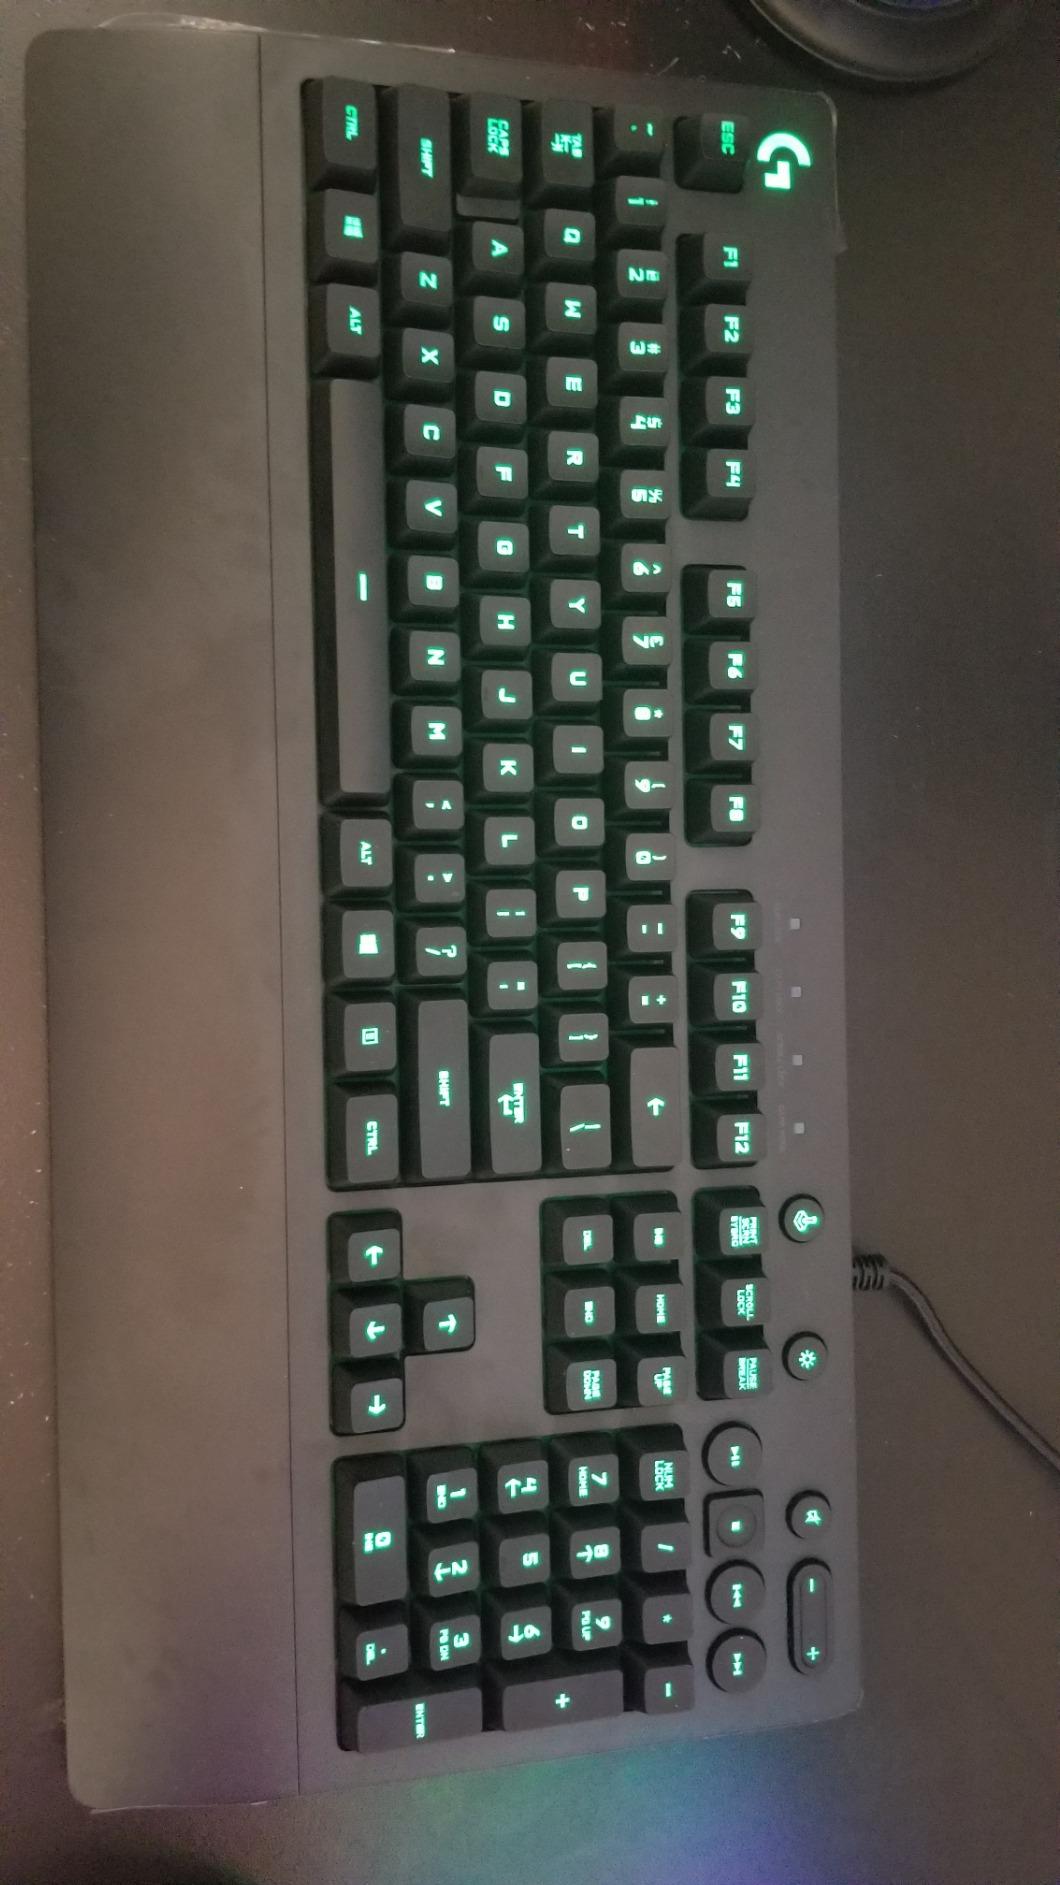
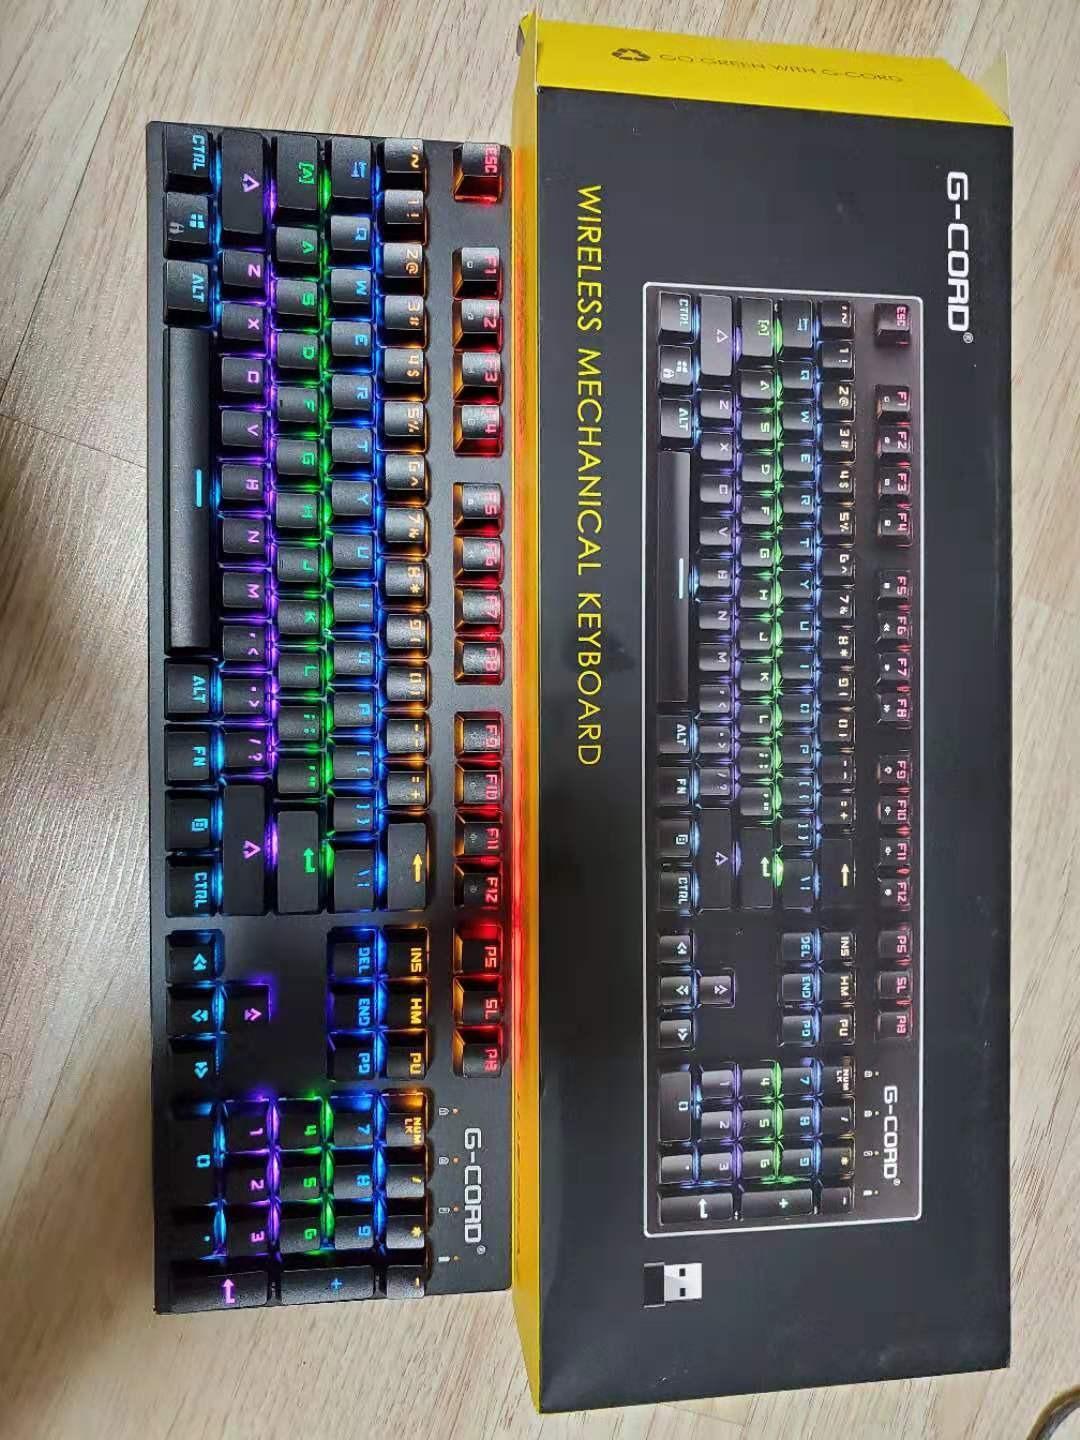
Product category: keyboard
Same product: no